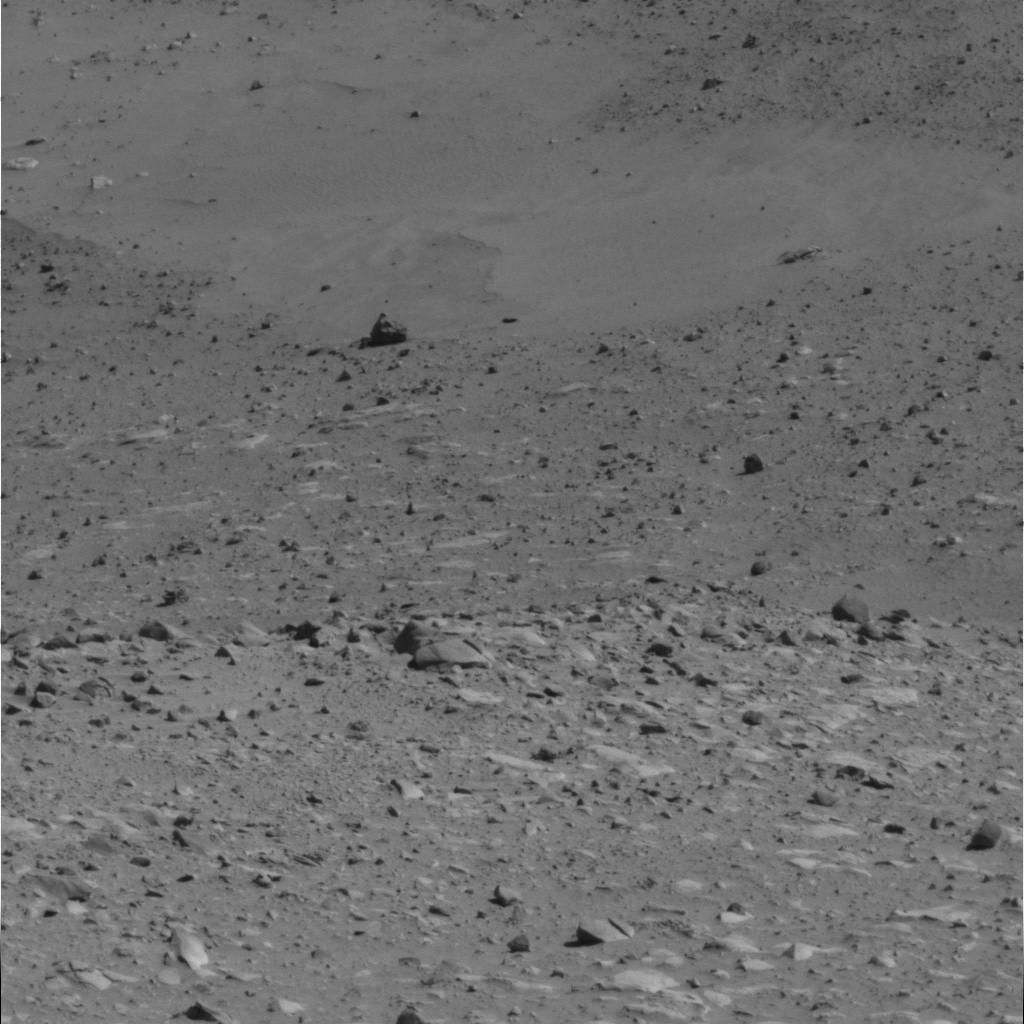
Surface features visible: Float Rocks, Clasts, Dunes/Ripples, Soil, Nearby Surface